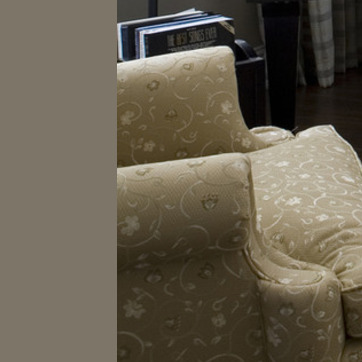
Material: fabric